Charentais (IGP)

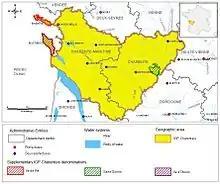
IGP Charentais French Wine Region

IGP Charentais, formerly known as "vin de pays charentais" up until 2009, is a French wine region and protected geographical indication (indication géographique protégée). It covers the French départements of Charente and Charente-Maritime in south-west France.